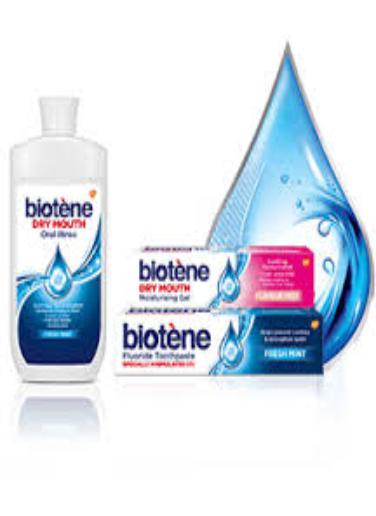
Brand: biotene
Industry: Medical